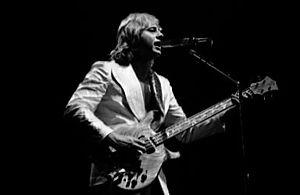
Emerson, Lake and Palmer est un groupe de rock progressif britannique, originaire de Croydon, Londres, en Angleterre composé de Keith Emerson, Greg Lake et Carl Palmer.